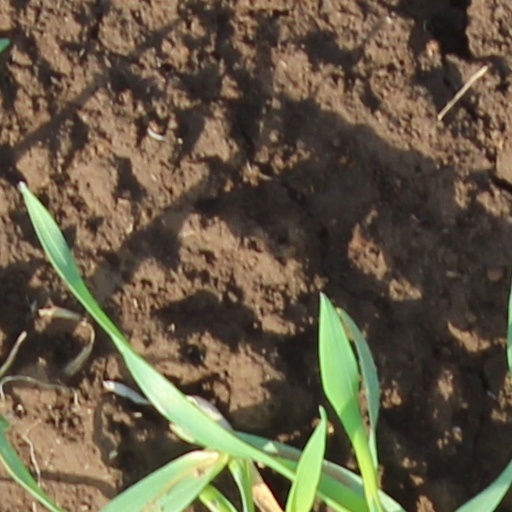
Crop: wheat